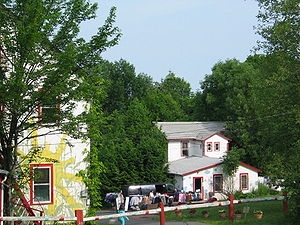
Dirty Dancing / Produktion / Optagelse
A typical family resort in the Catskill Mountains.
Dirty Dancing er et romantisk drama fra 1987, instrueret af Emile Ardolino, skrevet af Eleanor Bergstein og medvirkende er Patrick Swayze, Jennifer Grey, Cynthia Rhodes, og Jerry Orbach. Filmen handler om den unge pige Baby, der under et familieophold i sommerferien indleder et forhold til den noget ældre danseinstruktør Johnny. Næsten en tredje af filmen består af dansescener, der er koregraferet af Kenny Ortega, som senere instruerede Disney Channel-filmen High School Musical fra 2006.